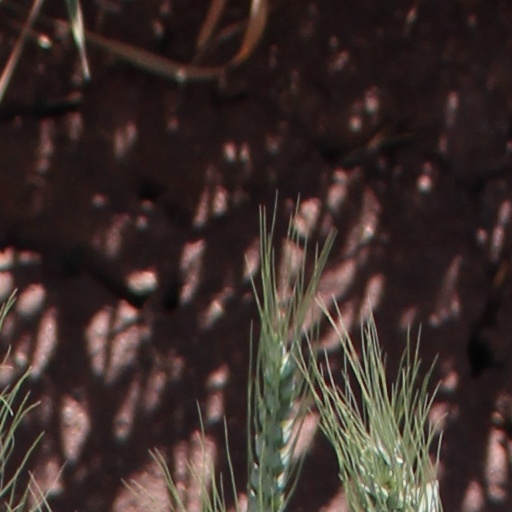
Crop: wheat